List of works similar to the 2020 Utah monolith

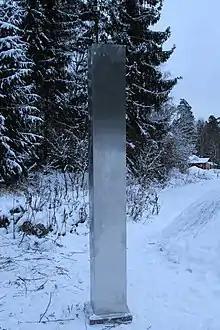
Monolith in Nurmijärvi, Finland

On December 10, 2020, a "mysterious monolith" was discovered in Kyrönniemi recreation area in Savonlinna.